Bayswater North

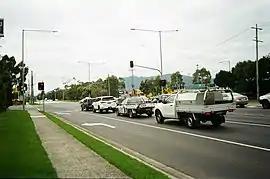
Canterbury Road, Bayswater North

Bayswater North is a suburb of Melbourne, Victoria, Australia, east from Melbourne's central business district, located within the City of Maroondah local government area. Bayswater North recorded a population of 9,014 at the 2021 census.